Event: Nepal Earthquake
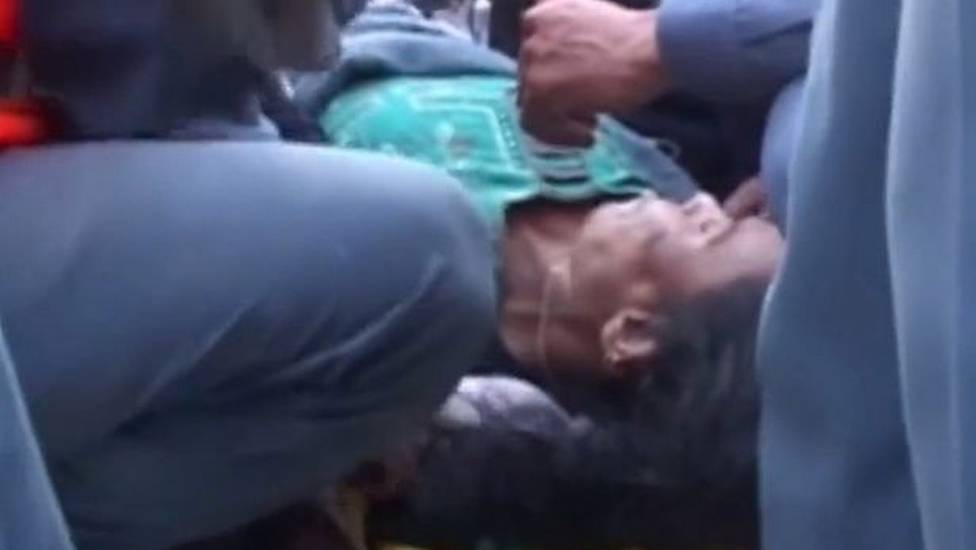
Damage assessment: no_damage